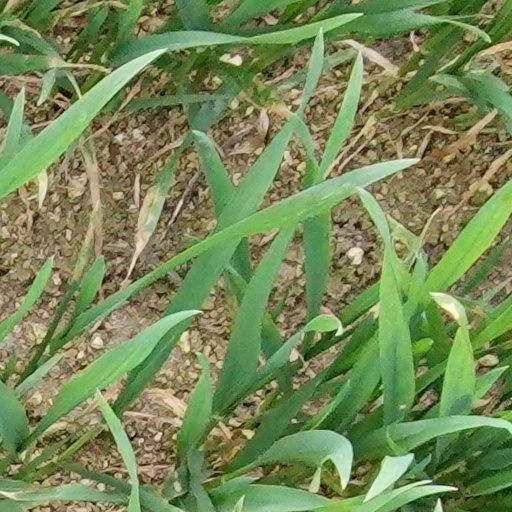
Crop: wheat